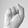
ASL letter: S